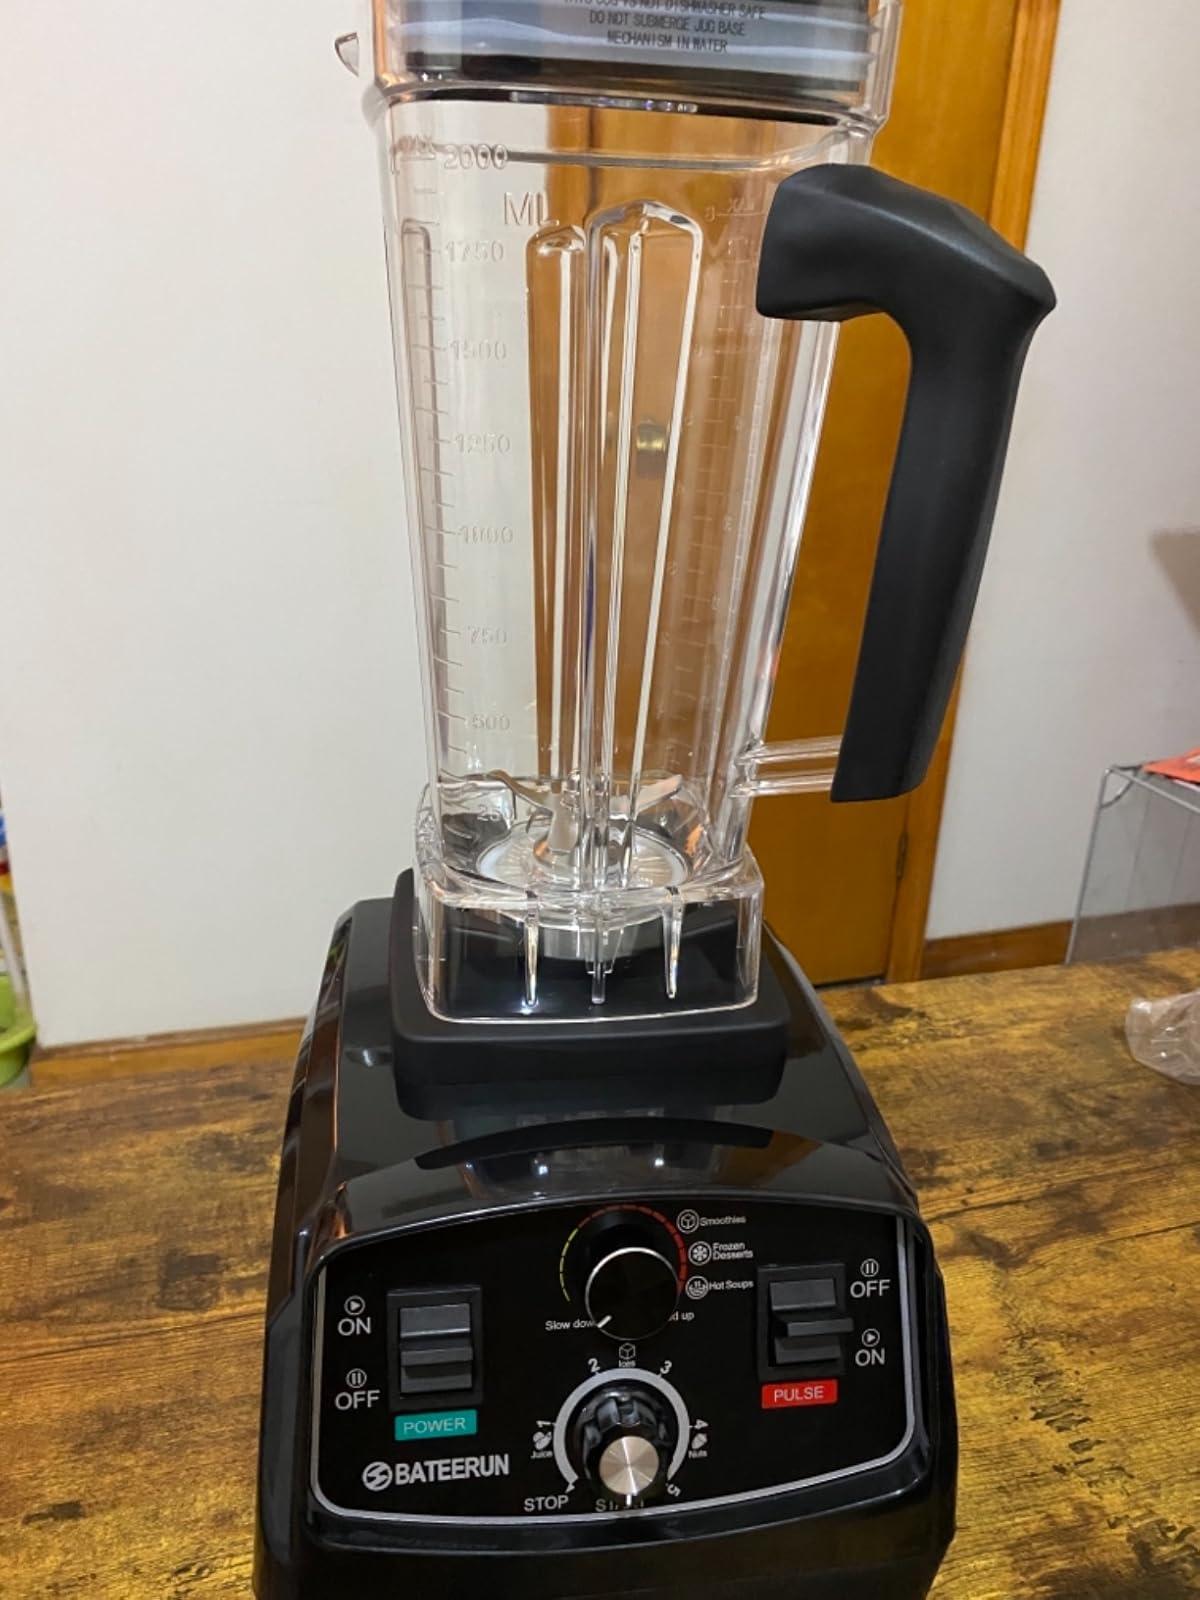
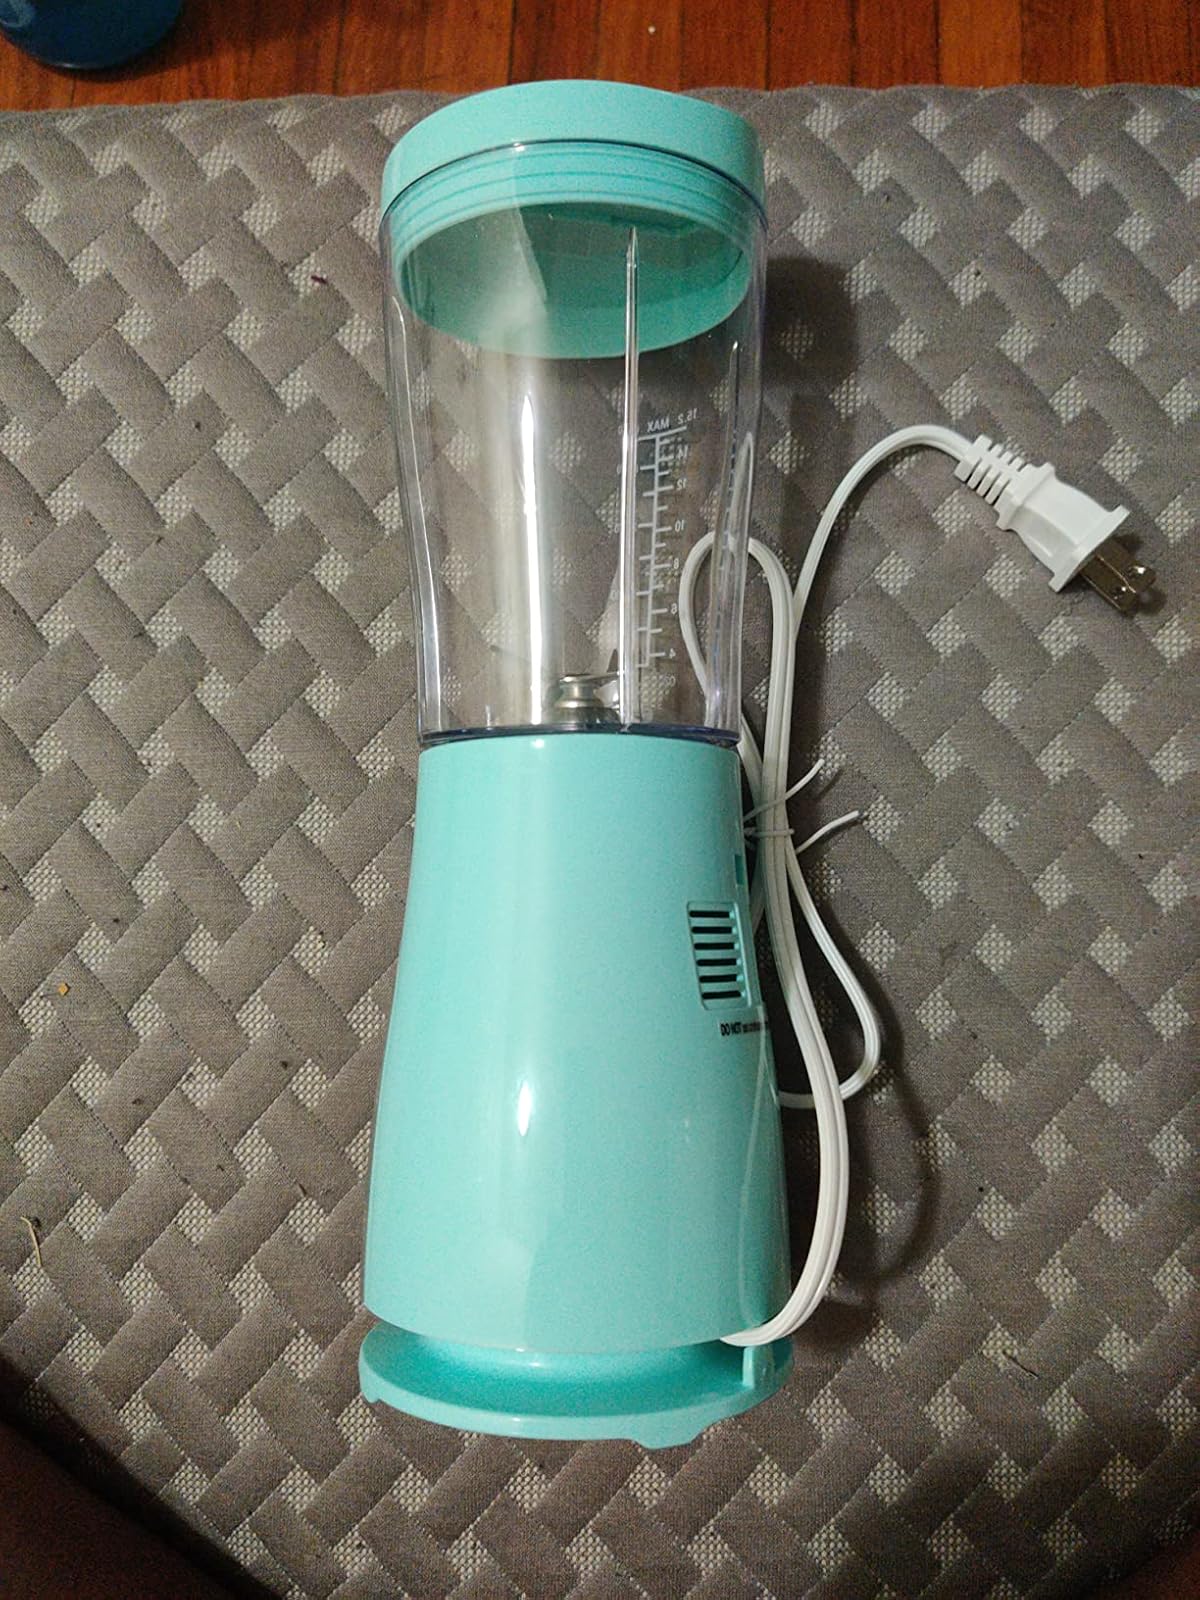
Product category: items_blender
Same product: no